United Nations Security Council Resolution 1586

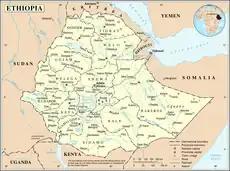
Ethiopia

United Nations Security Council resolution 1586, adopted unanimously on 14 March 2005, after reaffirming all resolutions on the situation between Eritrea and Ethiopia, particularly Resolution 1560 (2004), the Council extended the mandate of the United Nations Mission in Ethiopia and Eritrea (UNMEE) until 15 September 2005.